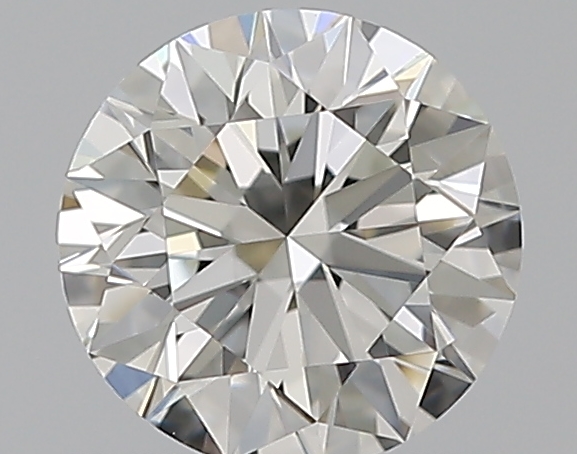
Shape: round
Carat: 0.65
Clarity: VVS2
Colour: H
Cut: EX
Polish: EX
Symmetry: EX
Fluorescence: N
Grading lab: GIA
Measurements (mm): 5.53 x 5.57 x 3.42